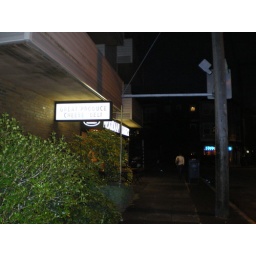
Just playing around with the camera. I took this while waiting for the bus across the street from Tangletown.